RD-180

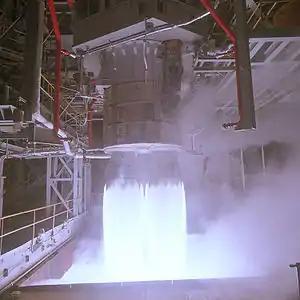
RD-180 test firing at Marshall Space Flight Center

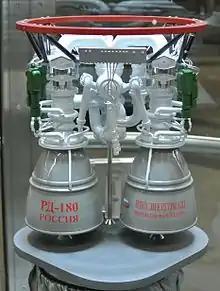
A model of the RD-180

The RD-180 is a rocket engine that was designed and built in Russia. It features a dual combustion chamber, dual-nozzle design and is fueled by a RP-1/LOX mixture. The RD-180 is derived from the RD-170 line of rocket engines, which were used in the Soviet Energia launch vehicle. The engine was developed for use on the US Atlas III and Atlas V launch vehicles and first flew in 2000. It was never used on any other rocket. The engine has flown successfully on all six Atlas III flights and on 99 Atlas V flights, with just a single non-critical failure in March 2016.